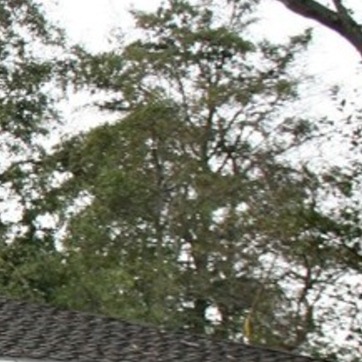
Material: foliage